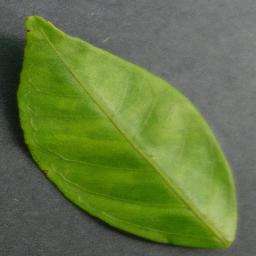
Label: Orange___Haunglongbing_(Citrus_greening)